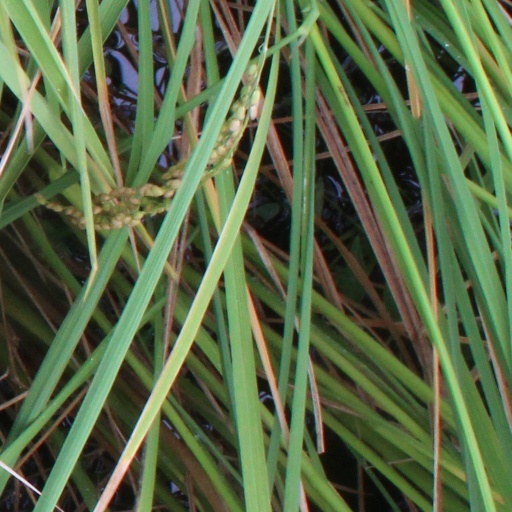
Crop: rice